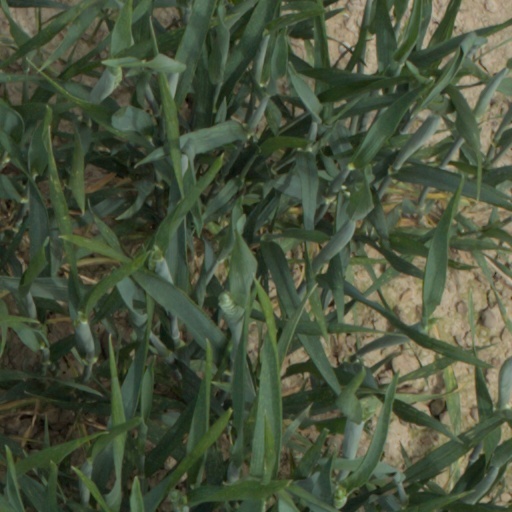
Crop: wheat